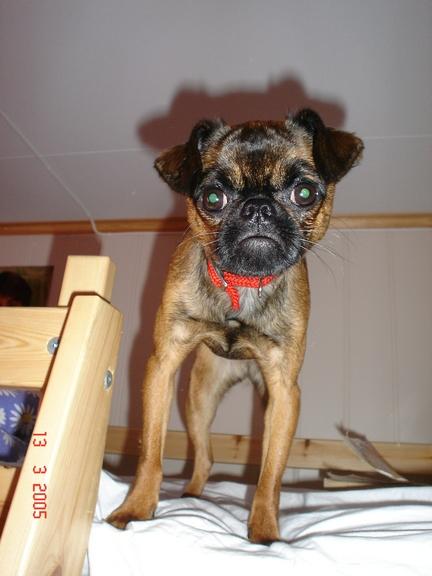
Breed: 209-n000042-Brabancon_griffo